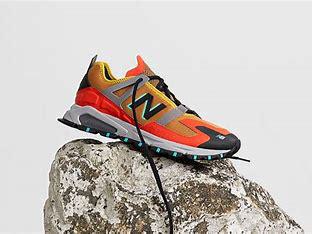
Brand: New
Model: Balance New Balance X Racer